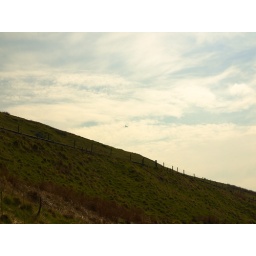
The plane over crow road